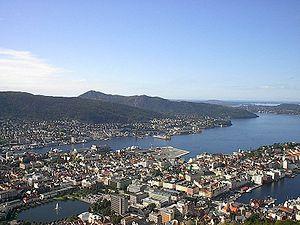
Bergen est une ville du sud-ouest de la Norvège, capitale du comté de Hordaland. Bergen est la deuxième ville du pays avec 278 121 habitants. C'est également une ville portuaire, une ville universitaire et un évêché.